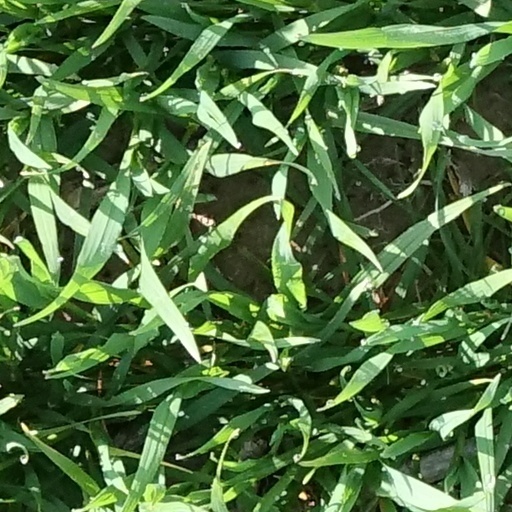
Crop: wheat